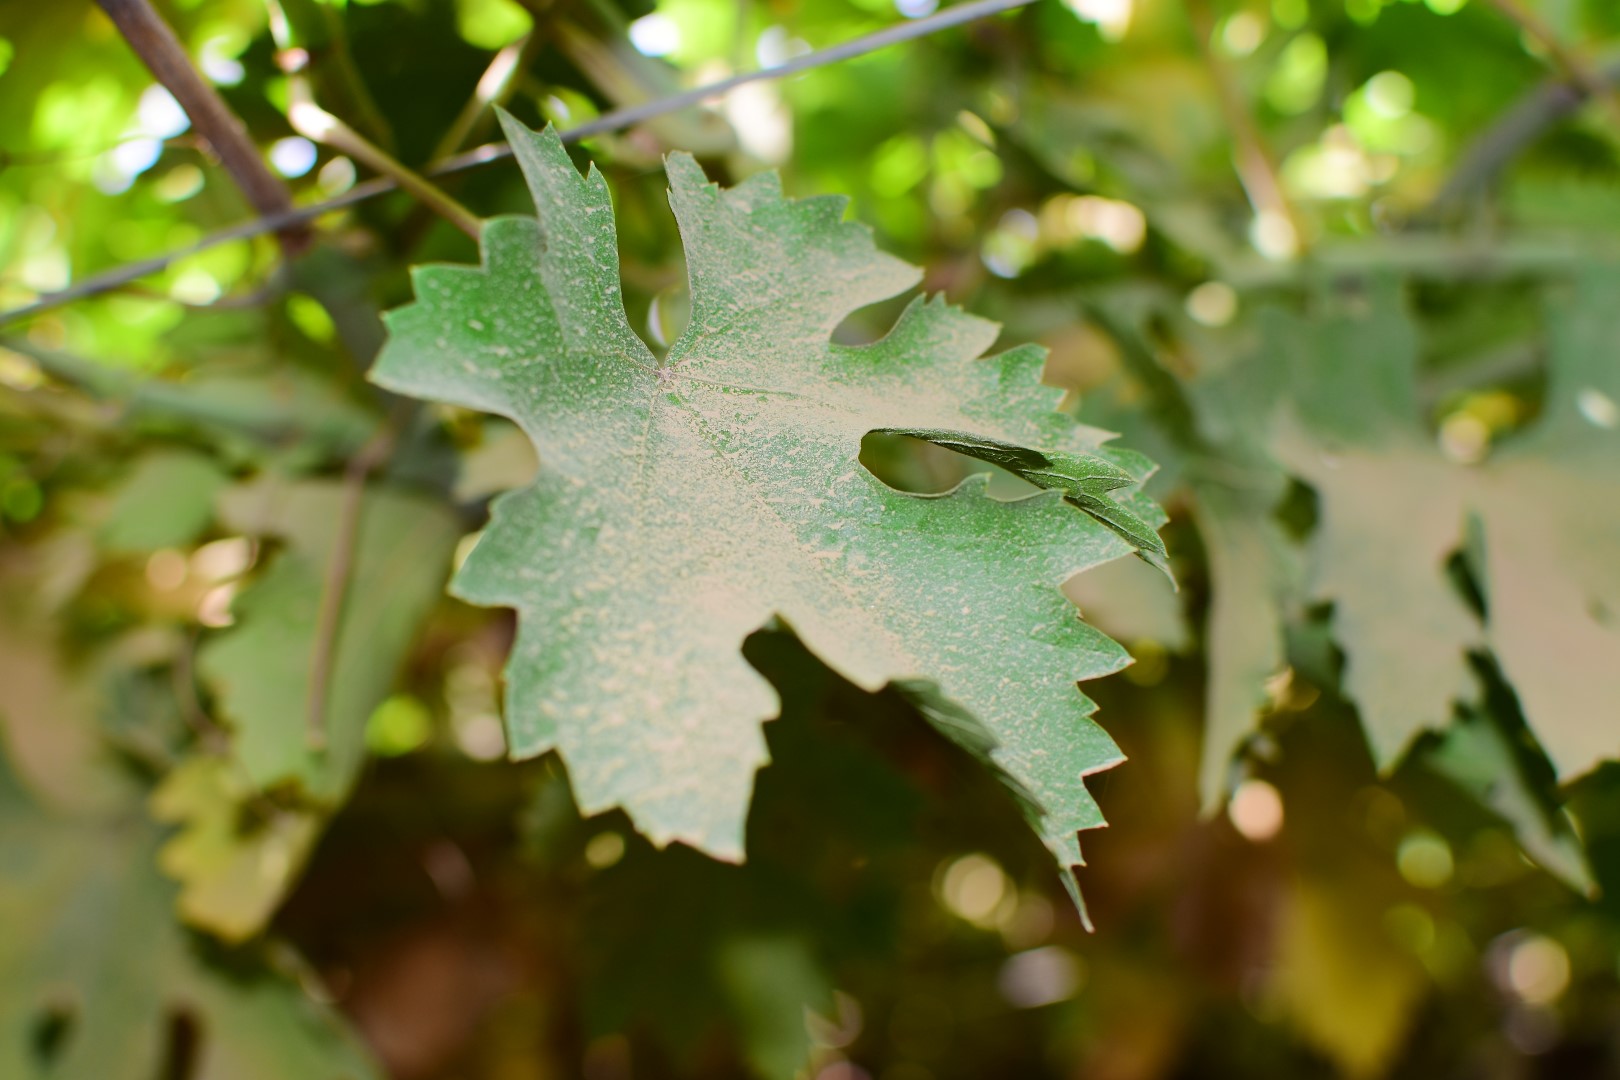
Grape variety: Riasi